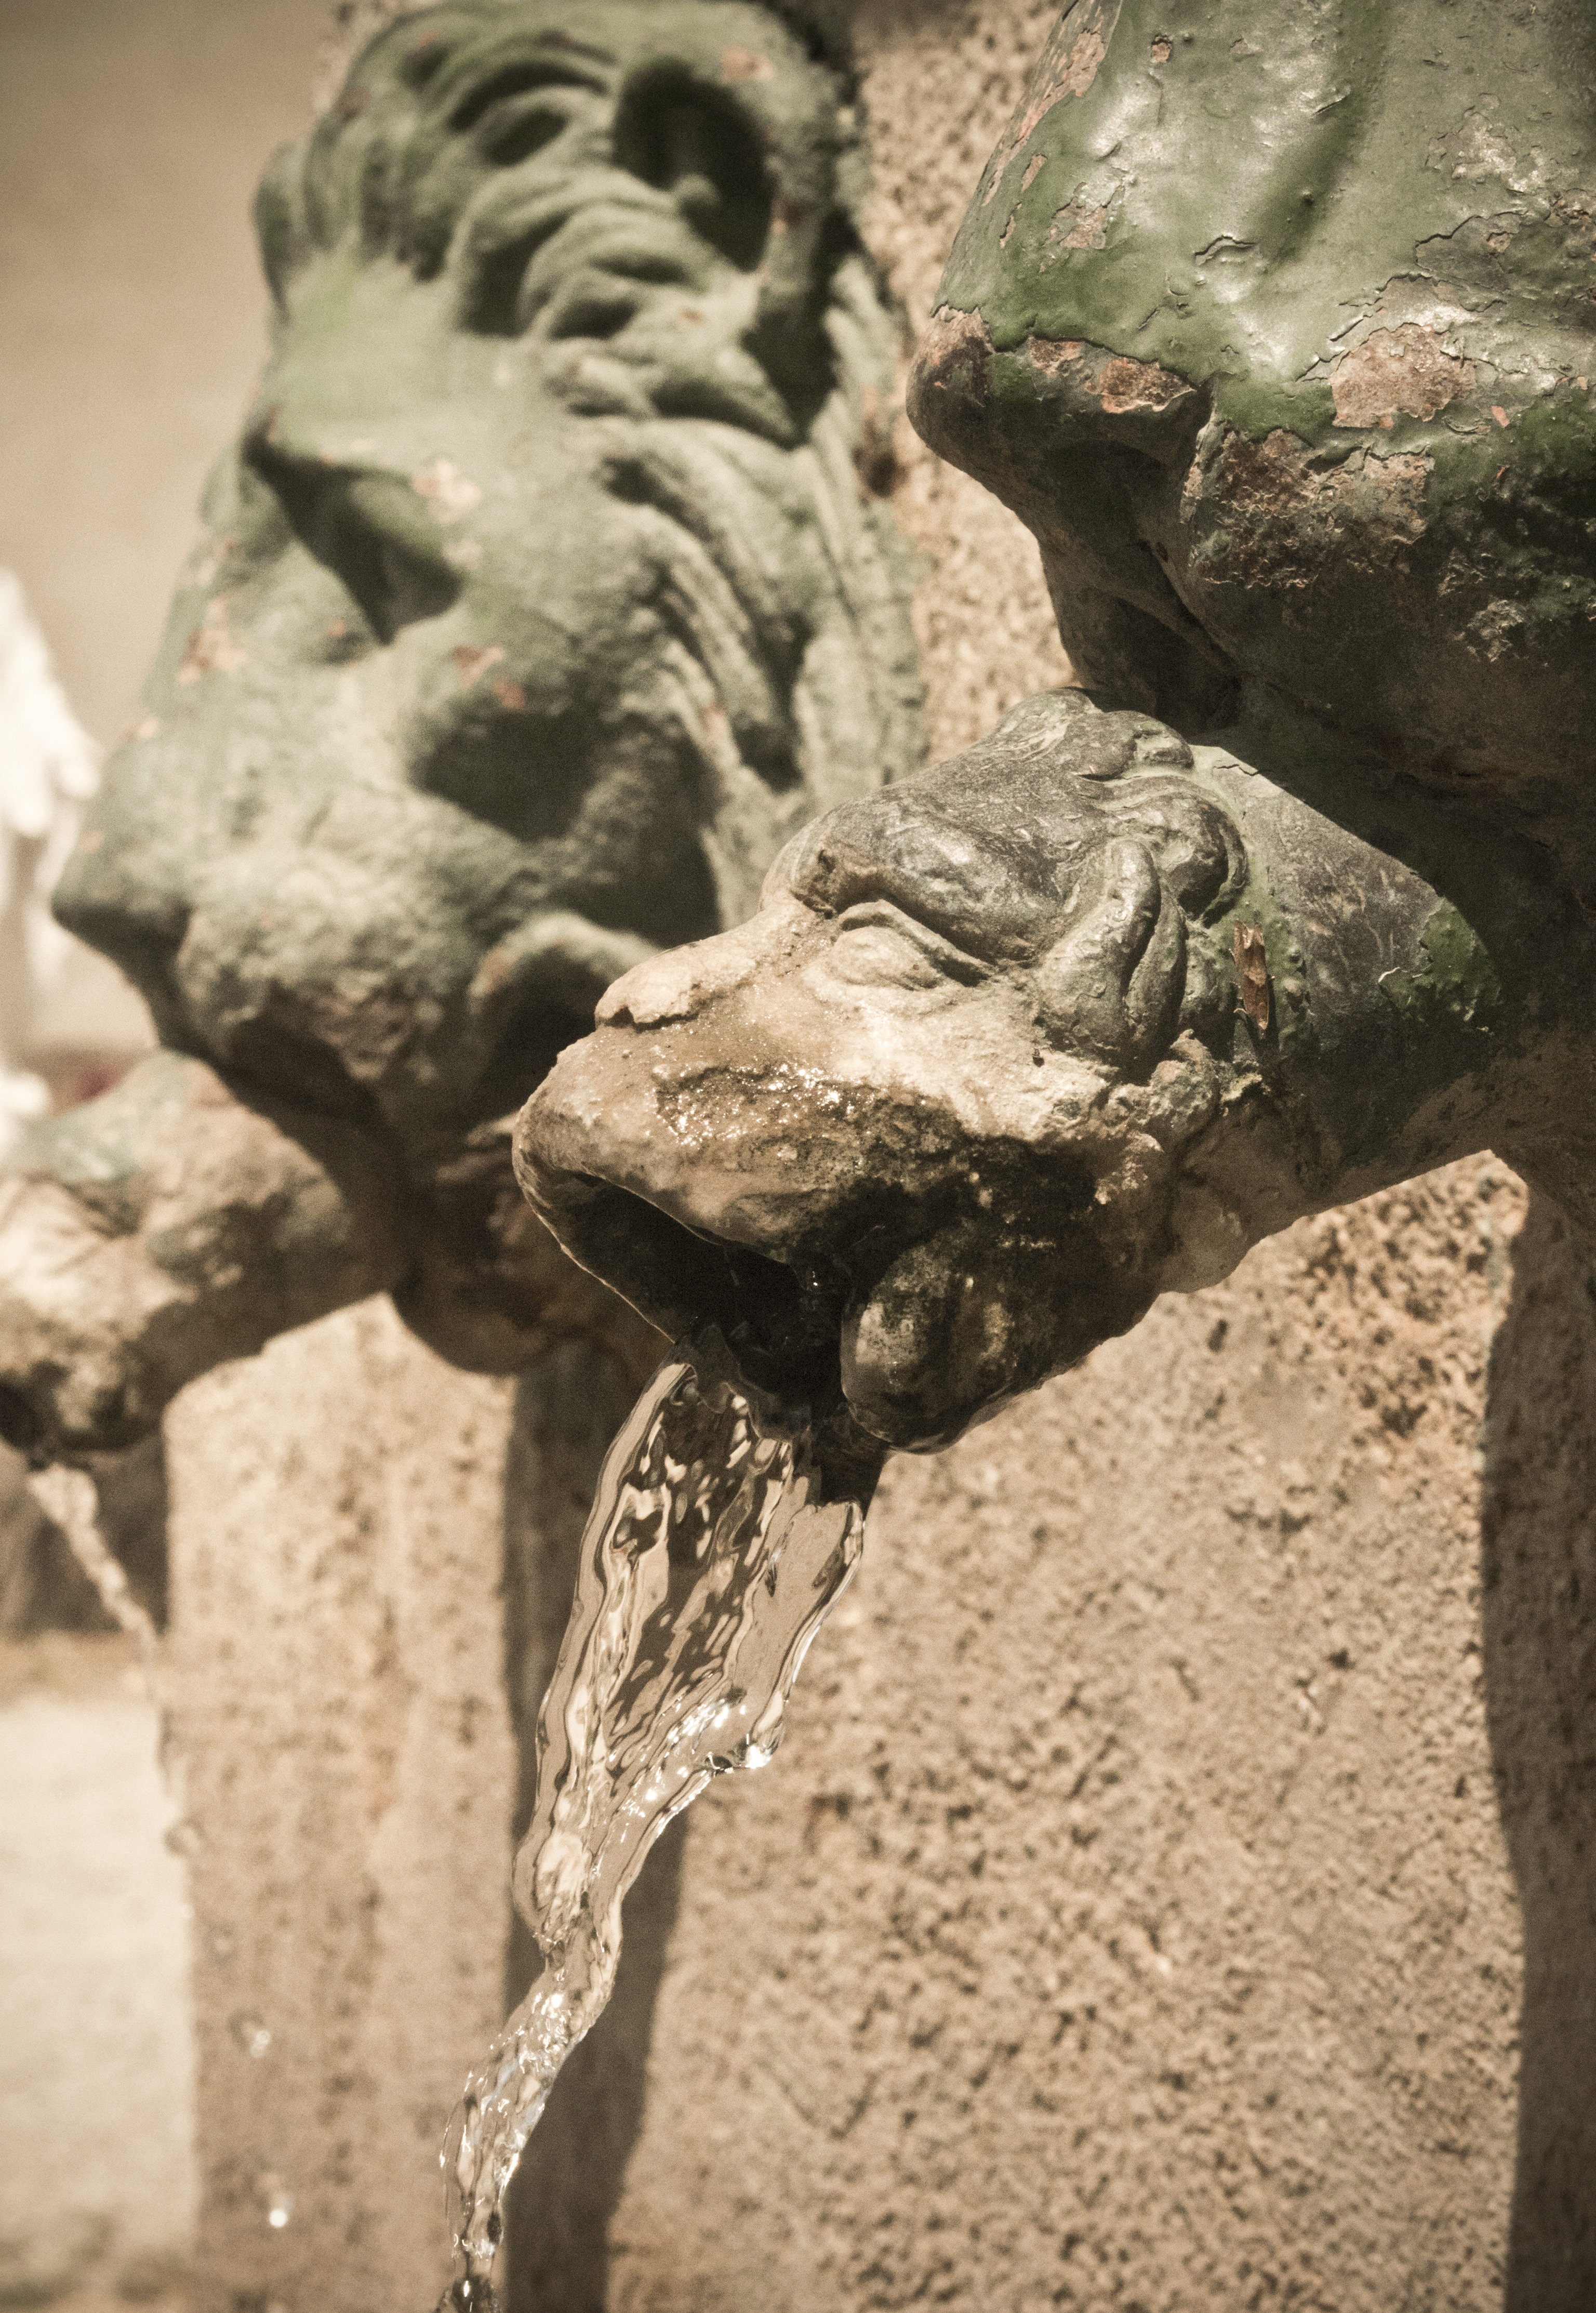
tree, rock, wood, monument, statue, gargoyle, sculpture, art, temple, carving, mythology, ancient history